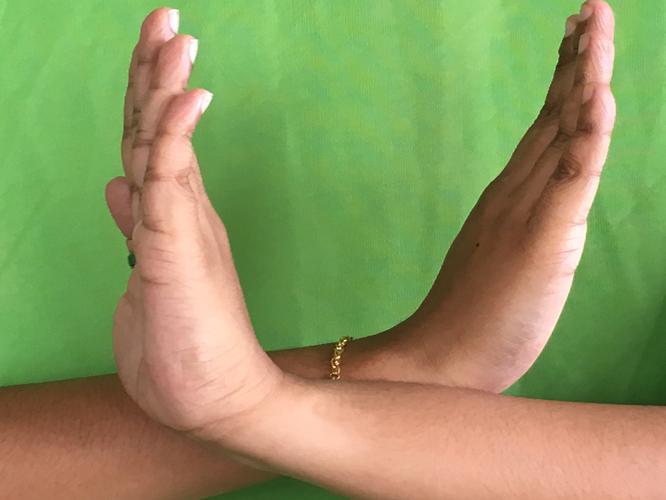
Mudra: Swastikam
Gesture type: double_hand